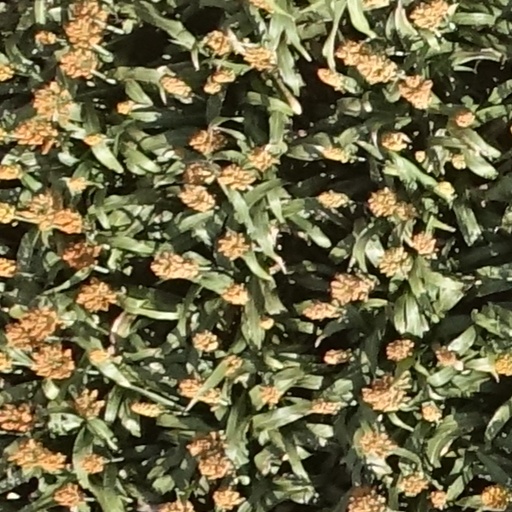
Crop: sorghum